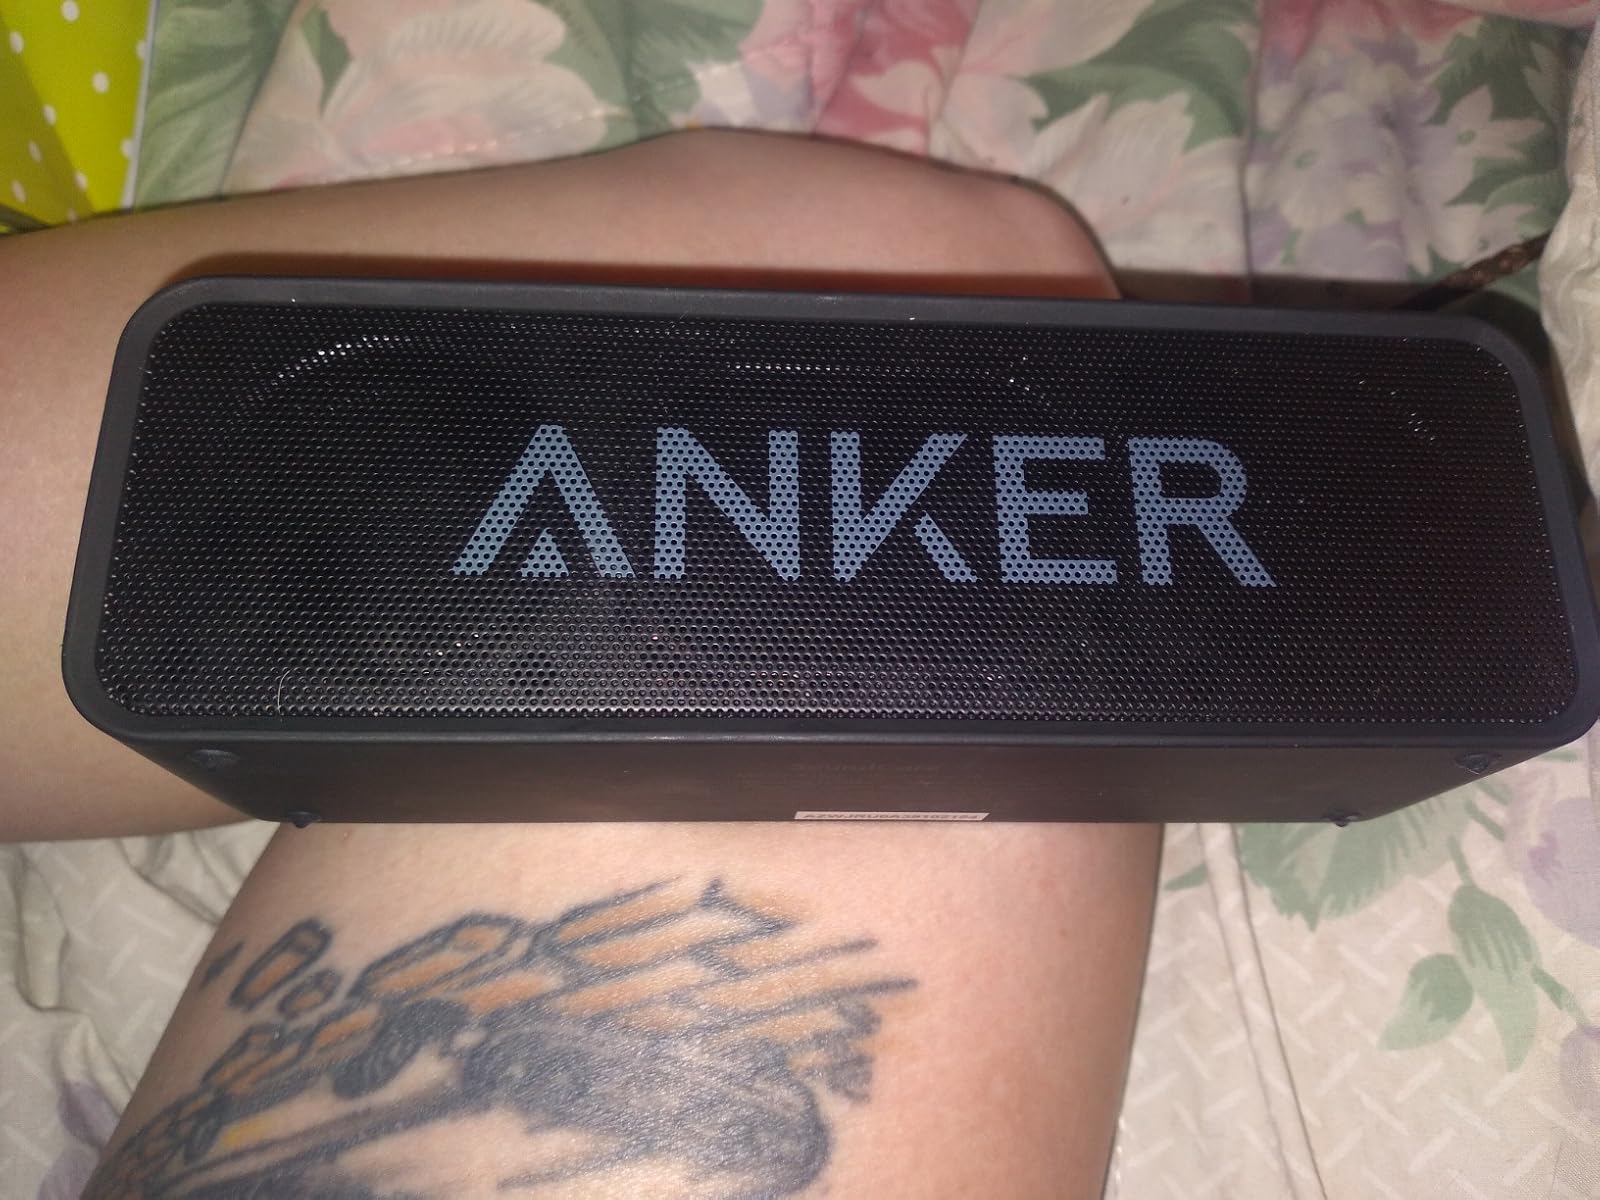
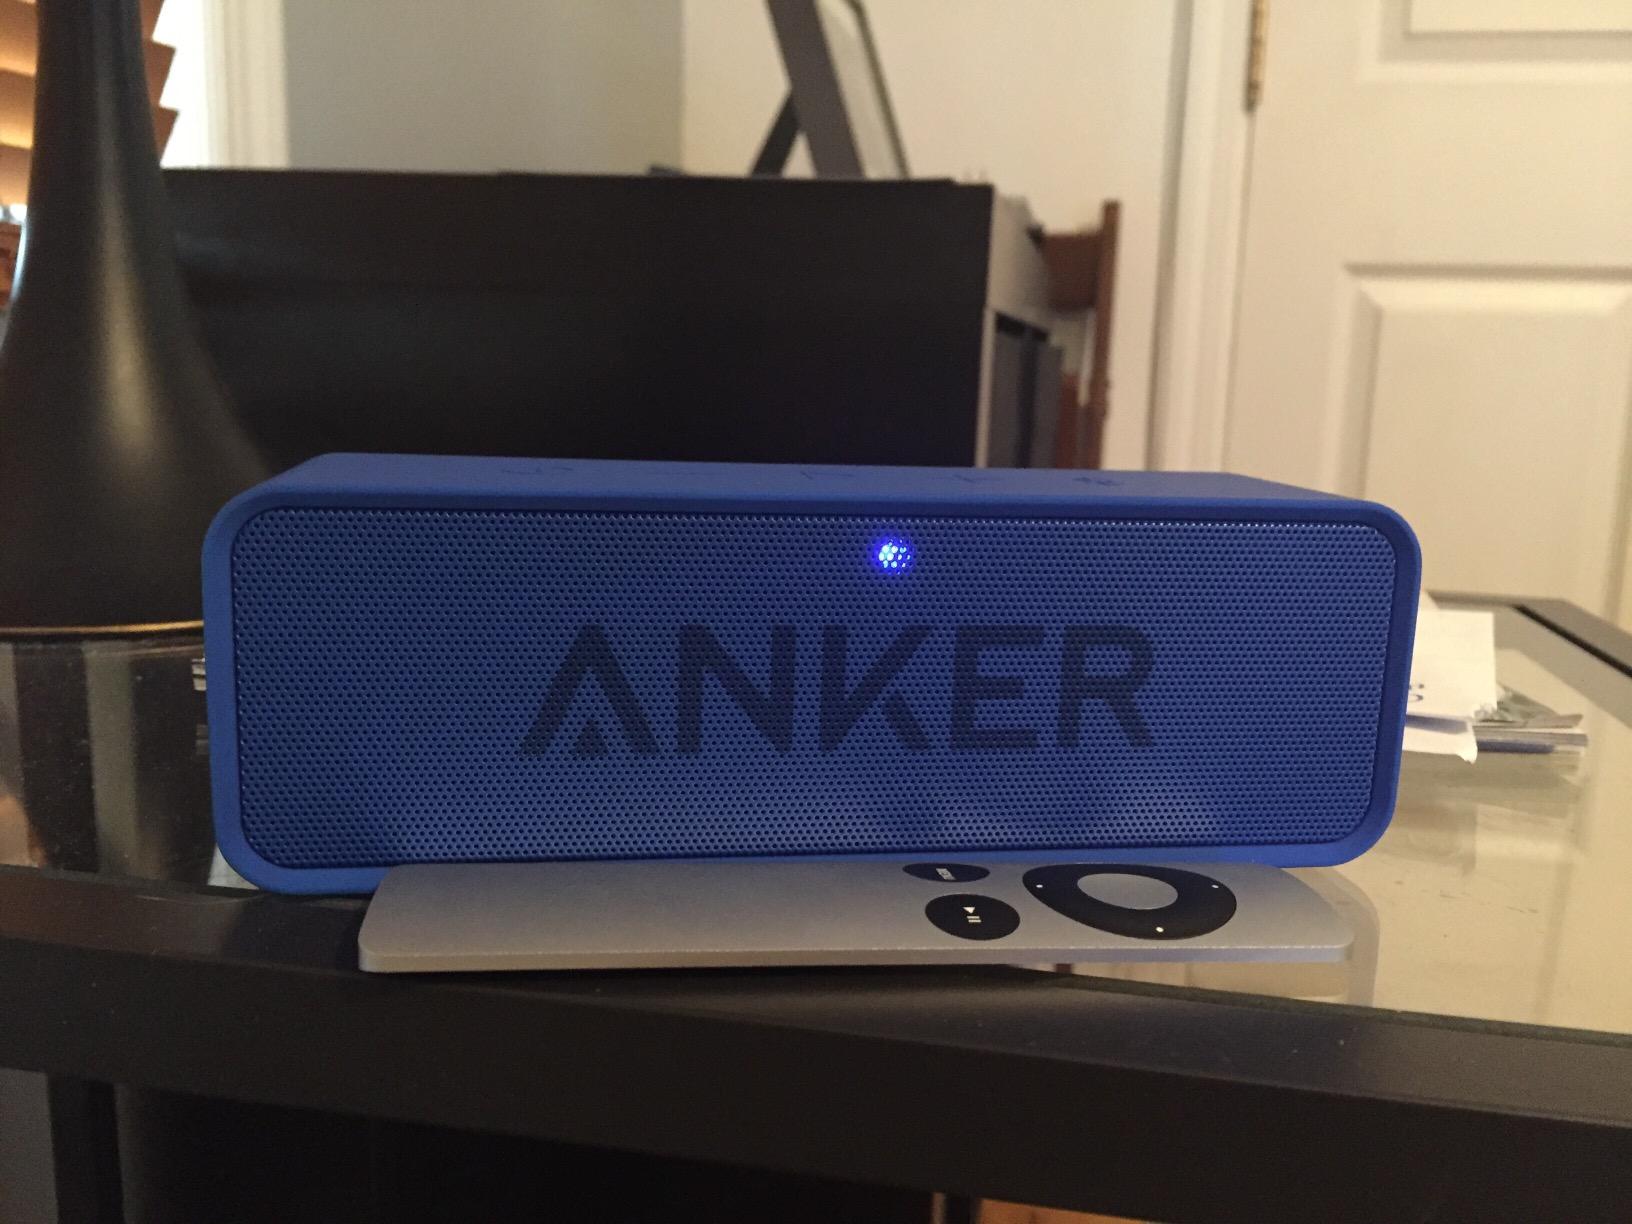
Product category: speaker
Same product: no